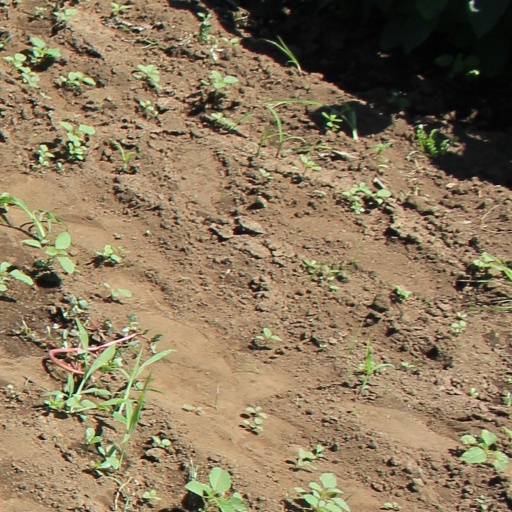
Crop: soybean